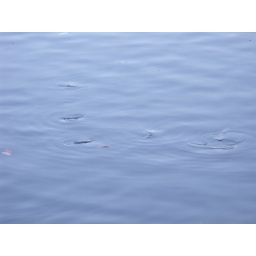
living water ... waves produced by the fish